Thomas Combe

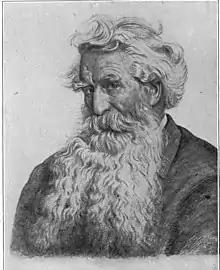
Thomas Combe, by W Holman Hunt

Thomas Combe (1796 – 30 June 1872) was a British printer, publisher and patron of the arts. He was 'Printer to the University' at Oxford University Press, and was also a founder and benefactor of St Barnabas Church, near the Press in Jericho and close to Oxford Canal.